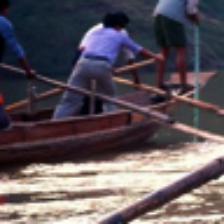
Label: NonHuman